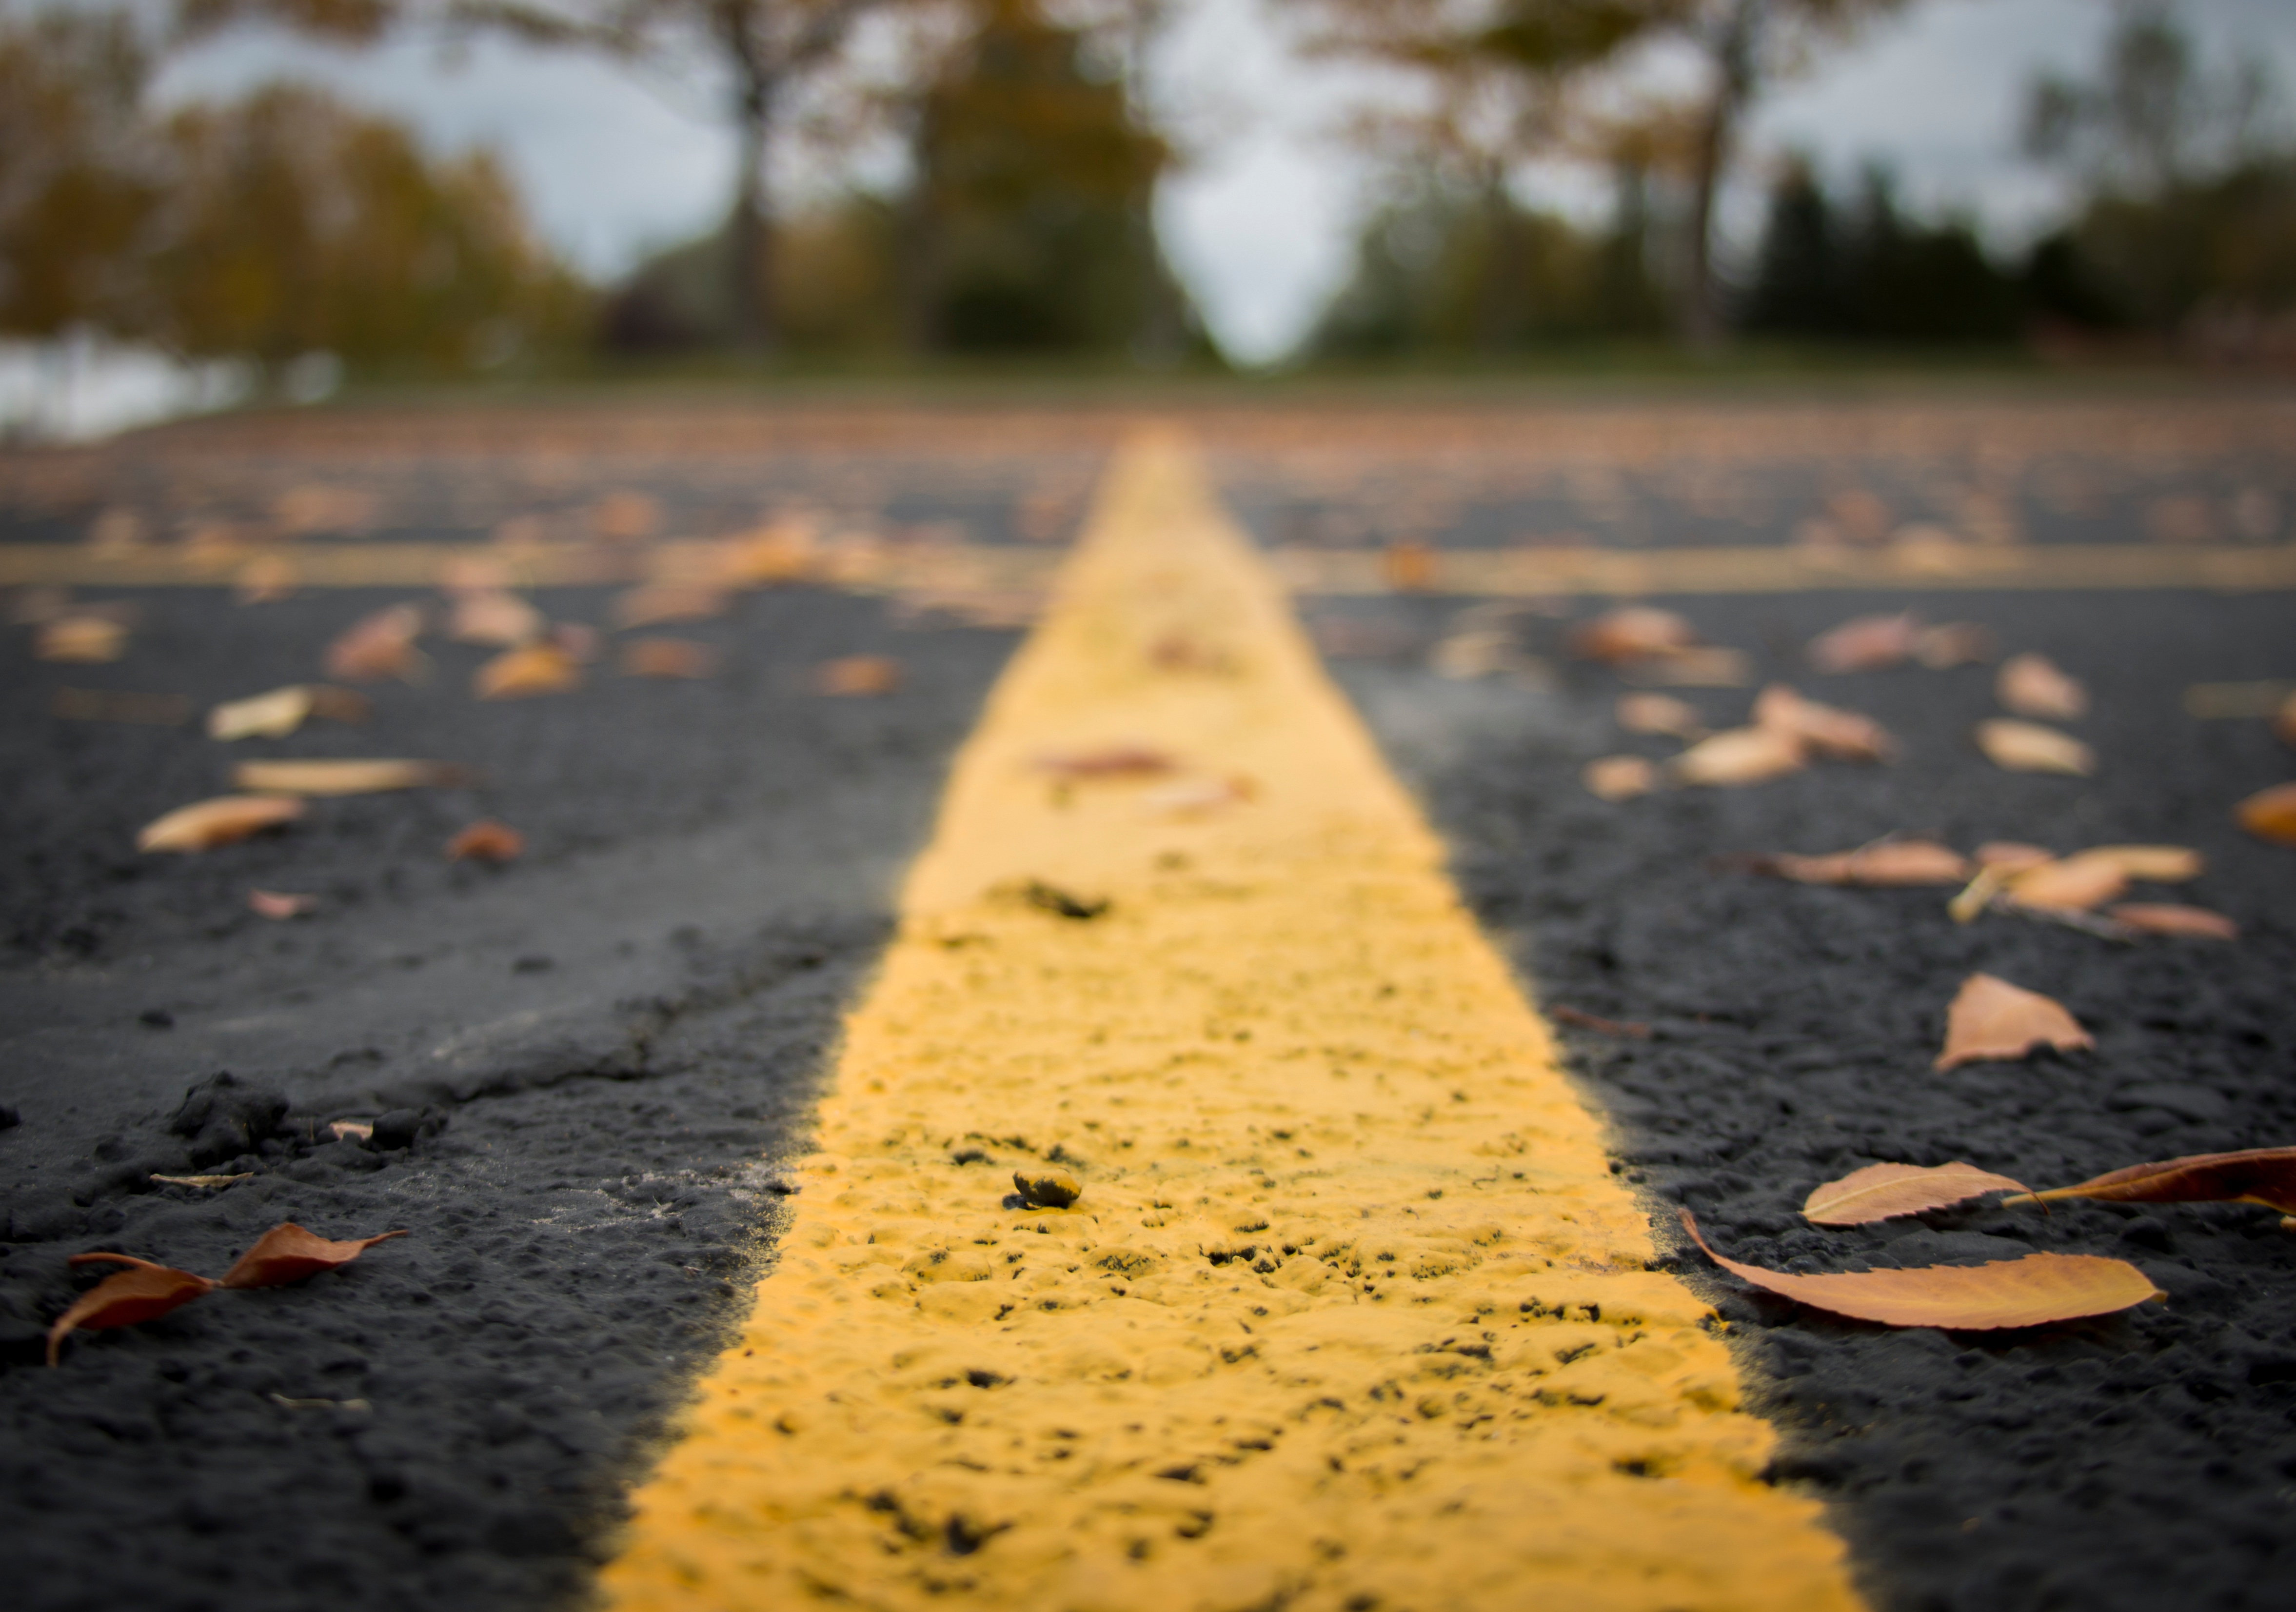
tree, nature, sand, light, sunlight, morning, leaf, asphalt, reflection, color, autumn, shadow, soil, yellow, season, shape, road surface